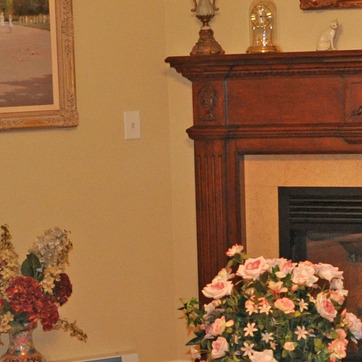
Material: painted